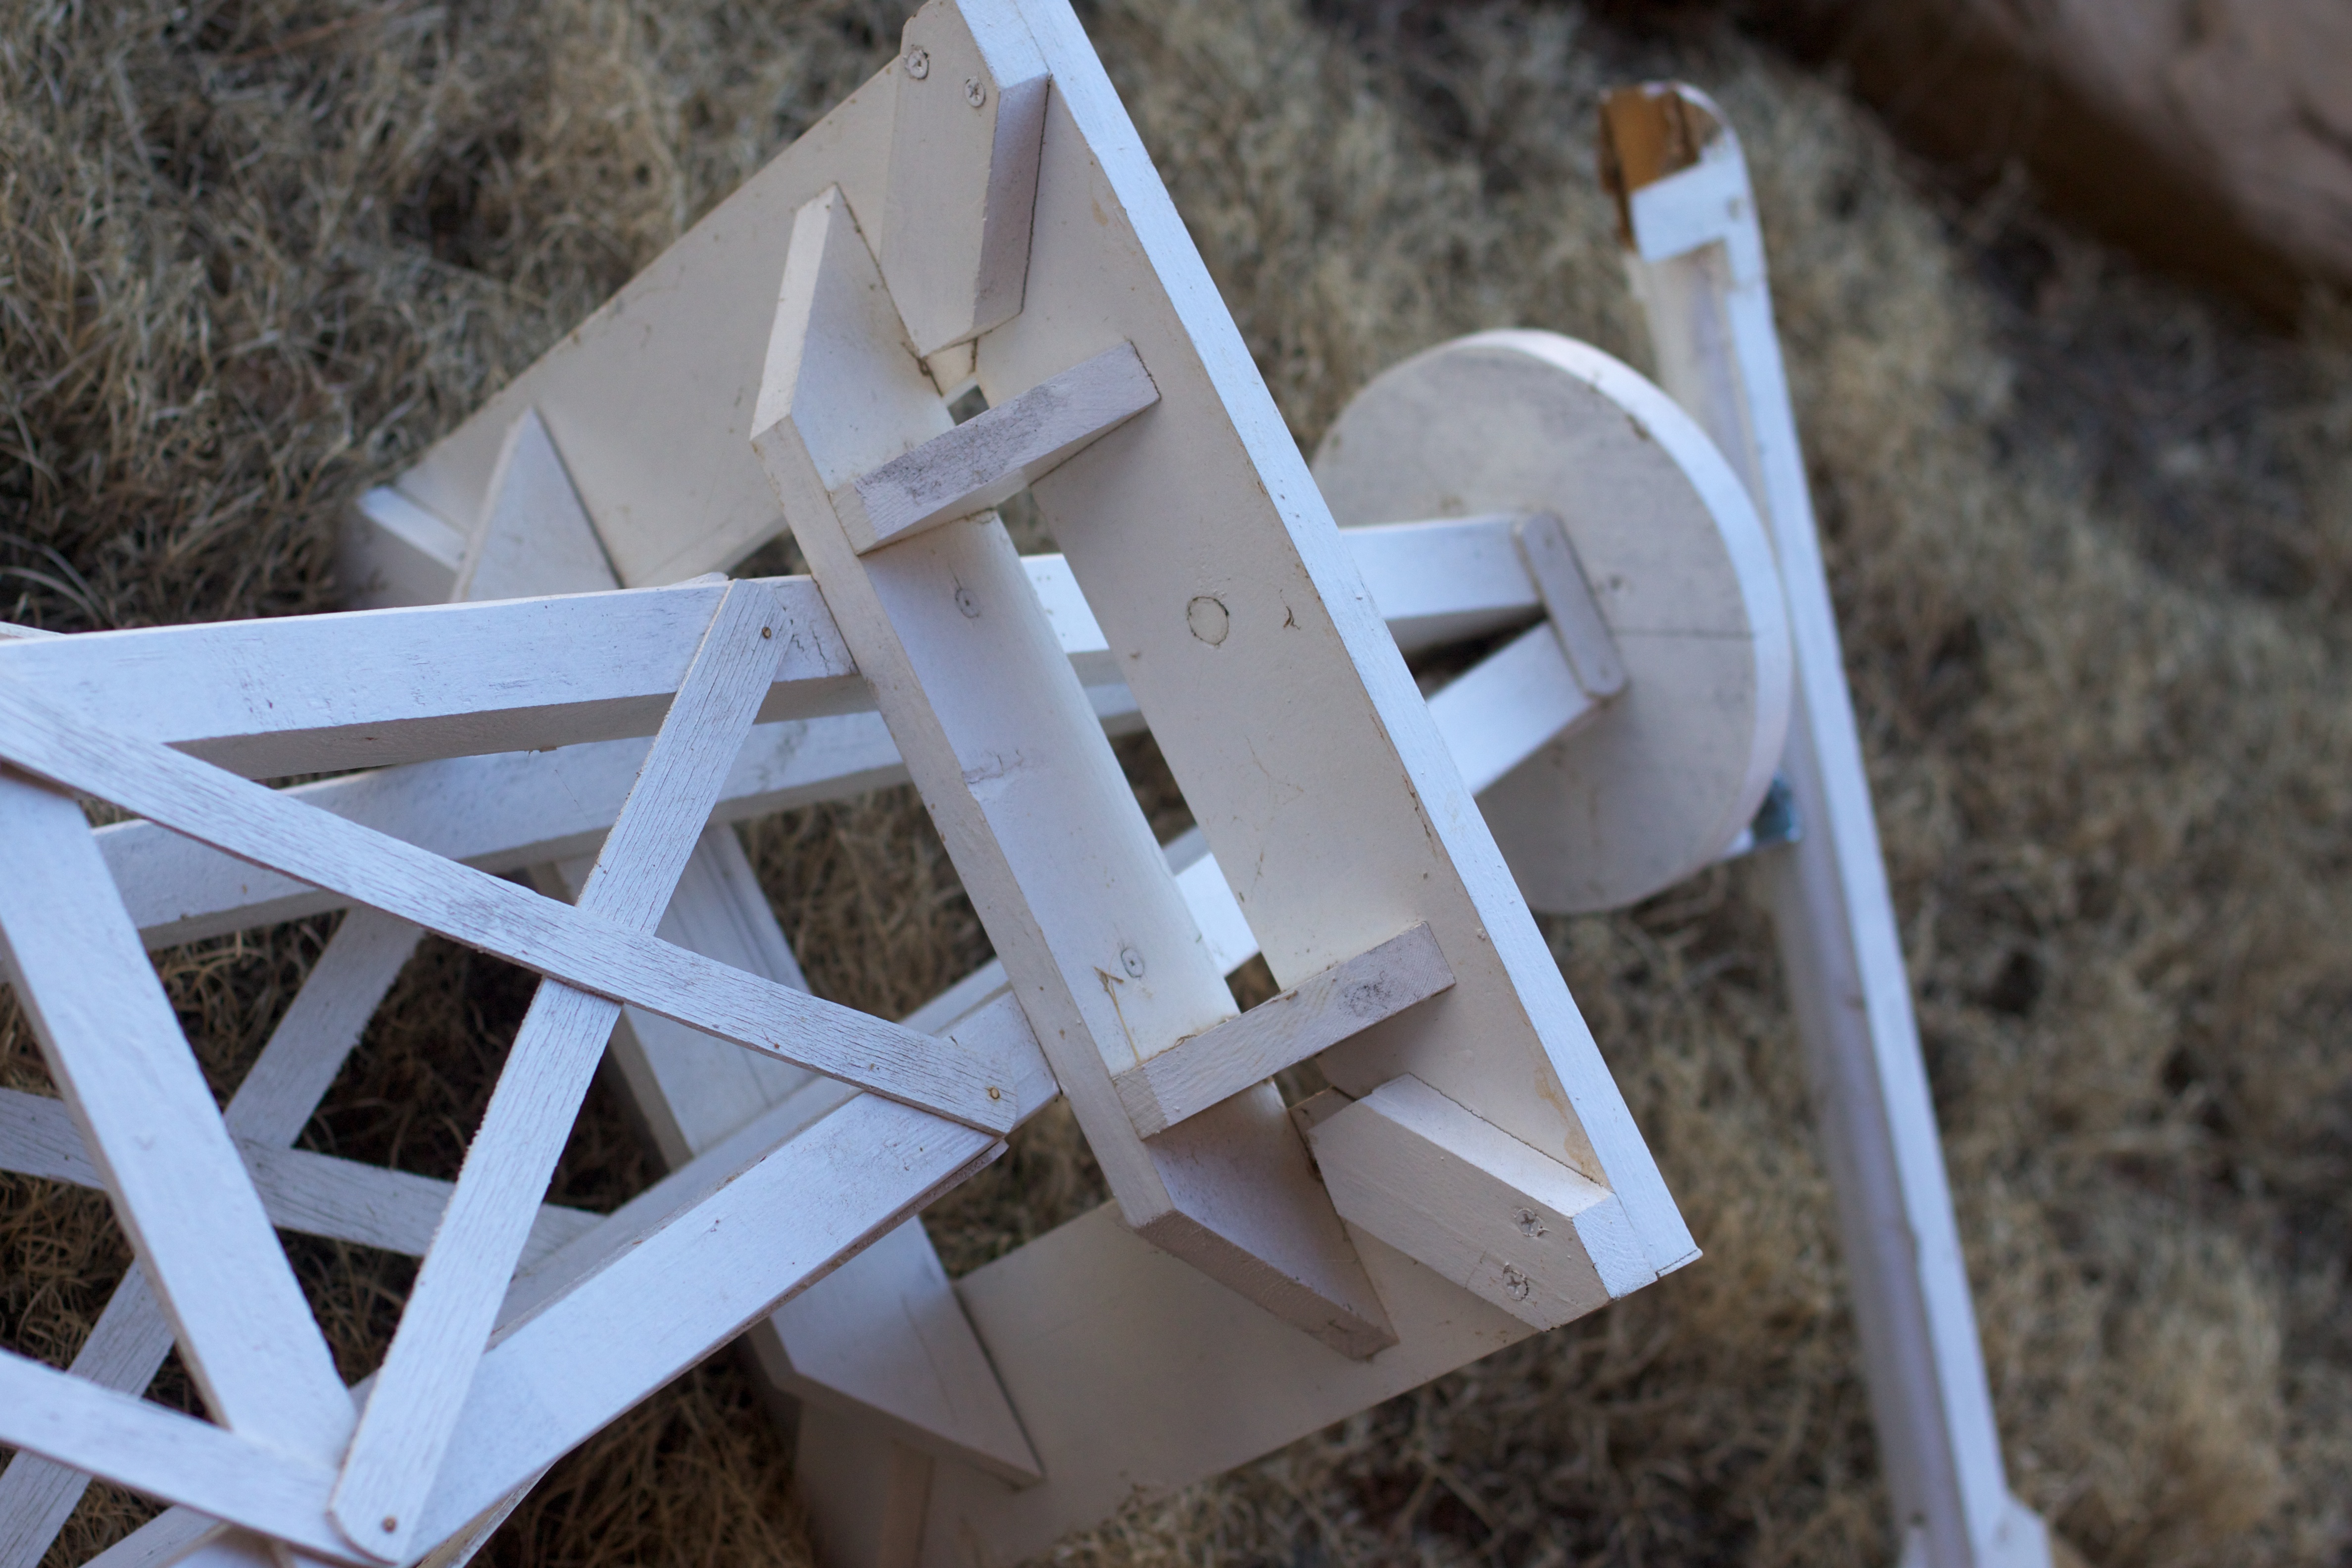
wing, wood, white, wheel